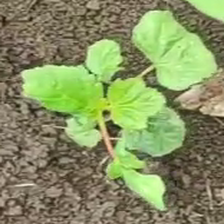
Weed species: Little_Mallow(Malva parviflora)